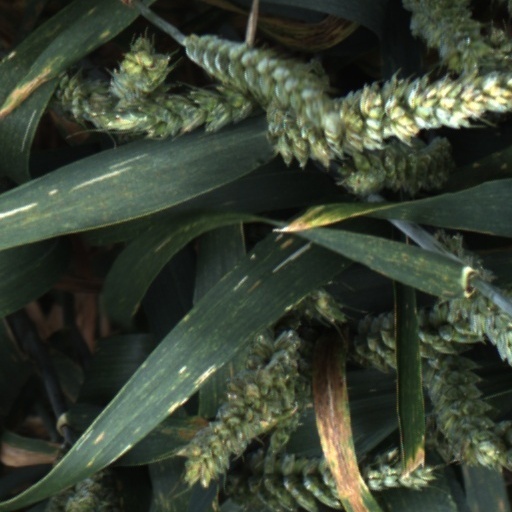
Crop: wheat